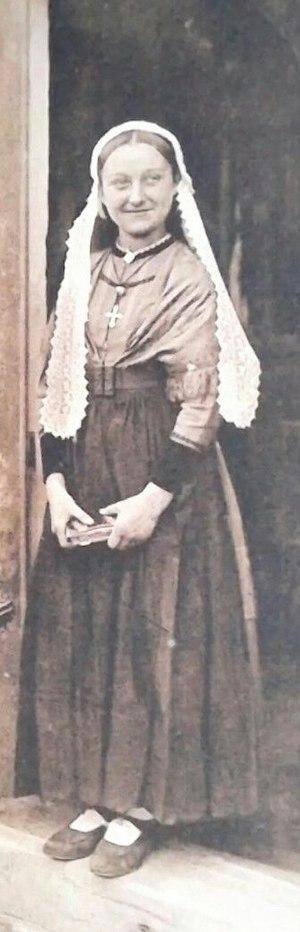
Coiffe des Côtes de Vendée en 1900 à la sortie de la messe.
Des barbes (coiffe) sont des bandes de toile fine bordées de dentelles qui ornent certaines coiffures de femmes, pouvant aller jusqu'à en constituer l'ornement principal. Les barbes peuvent être enroulées ou repliées en plusieurs couches.